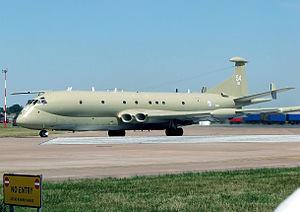
Le Hawker Siddeley Nimrod, ou British Aerospace Nimrod, était un avion de patrouille maritime quadriréacteur de la Royal Air Force. Successeur de l'Avro Shackleton à partir des années 1970, il reprenait le nom d'une des expéditions de l'explorateur polaire Ernest Shackleton.